Norma Jean (band)

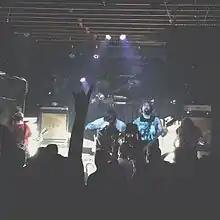
Norma Jean in Jacksonville, Florida, on September 22, 2015, for the "O God, the Aftermath" 10th Anniversary.

On July 9, 2015, Norma Jean announced the 10th anniversary of "O God, The Aftermath" North American Tour. They would perform the album in its entirety. The band later announced Sleepwave, '68, and the Ongoing Concept would join them.